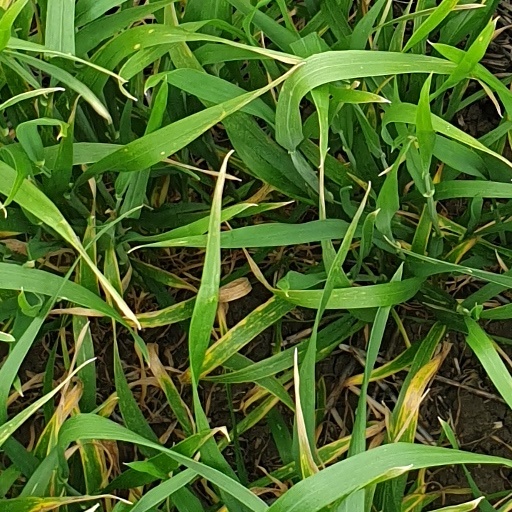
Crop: wheat